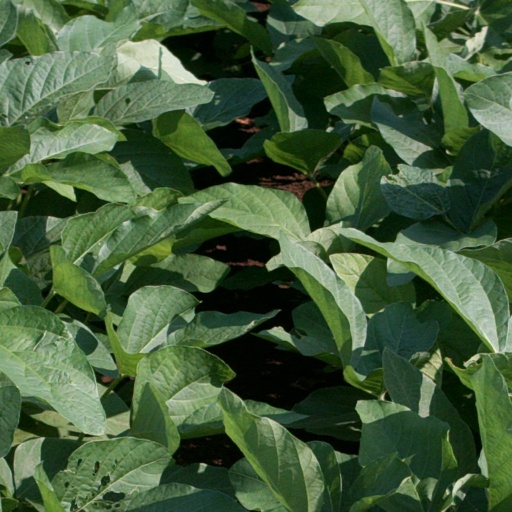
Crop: soybean